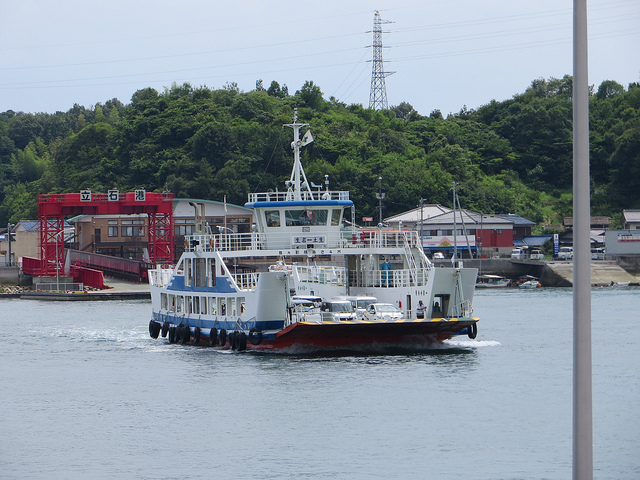
A ferry boat is moving across a river.

A paddle boat riding on the water near a dock.

A larger boat is on the water and being photographed.

a big boat drives through a body of water